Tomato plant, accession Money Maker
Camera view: tilt-top (135 deg); turntable rotation: 150 degrees
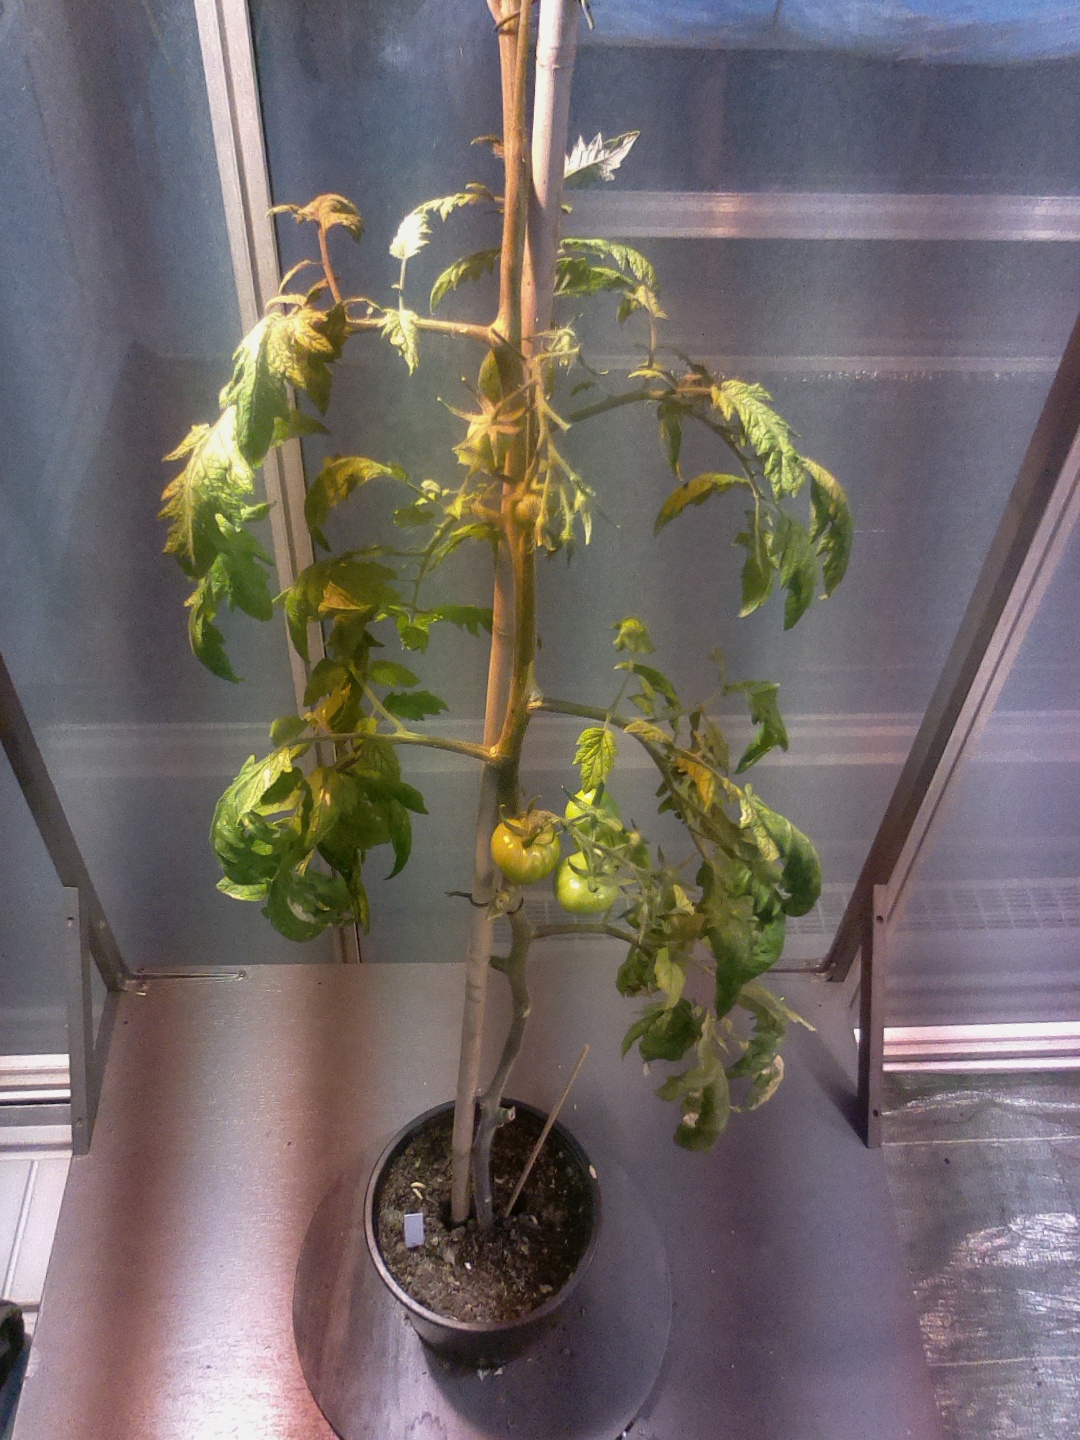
BBCH growth stage 77: 70%-80% of final fruit size